Cunard Line

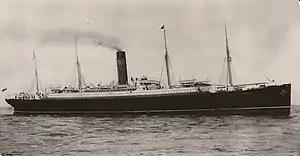
of 1903 (13,555 GRT) became famous for rescuing the survivors of the sinking of "Titanic"

Not to be outdone, both White Star and Hamburg–America each ordered a trio of superliners. The White Star ' liners at and the Hapag ' liners at were larger and more luxurious than the Cunarders, but not as fast. Cunard also ordered a new ship, ', capable of , to complete the Liverpool mail fleet. Events prevented the expected competition between the three sets of superliners. White Star's "Titanic" sank on its maiden voyage, both White Star's ' and Cunard's "Lusitania" were war losses, and the three Hapag super-liners were handed over to the Allied powers as war reparations.